The White Hell of Pitz Palu (1929 film)

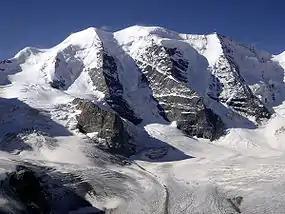
Piz Palü as seen from Diavolezza

As they ascend the icy mountain, a slightly jealous Hans (the three had innocently shared a bed the night before) insists on taking the lead. While traversing a difficult stretch, he is swept away by an avalanche. Krafft climbs down and rescues the injured Hans, moving him to a precarious ledge near an avalanche shute. Maria bandages Hans' injured scalp, and the three consider their predicament—trapped on the narrow ledge with no means of escape. Moreover, while rescuing Hans, Dr. Krafft broke one of his legs, which he then splints up. Despite Krafft's desperate calls for help, there is no one near enough to rescue them. They find a small ice cave which provides some shelter during the night for Maria and Hans, while Krafft stands outside with his lantern signaling for help, his ice pick used as a crutch.